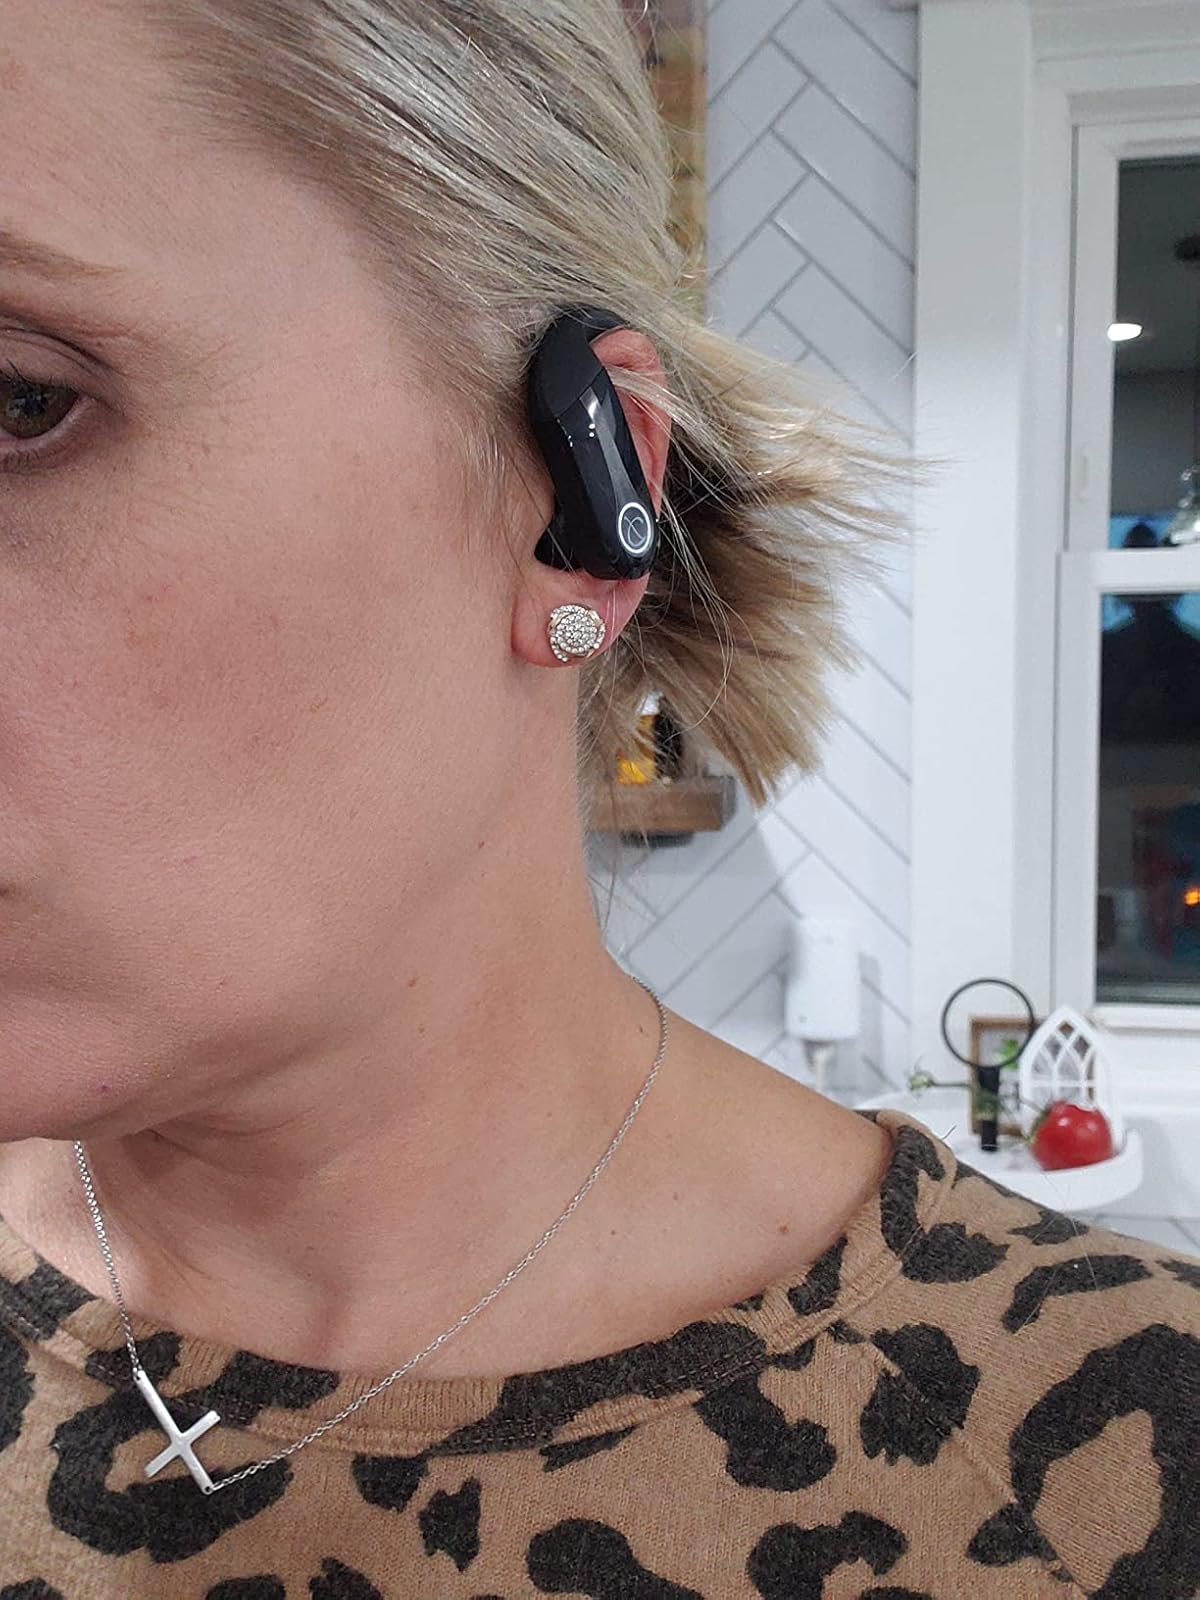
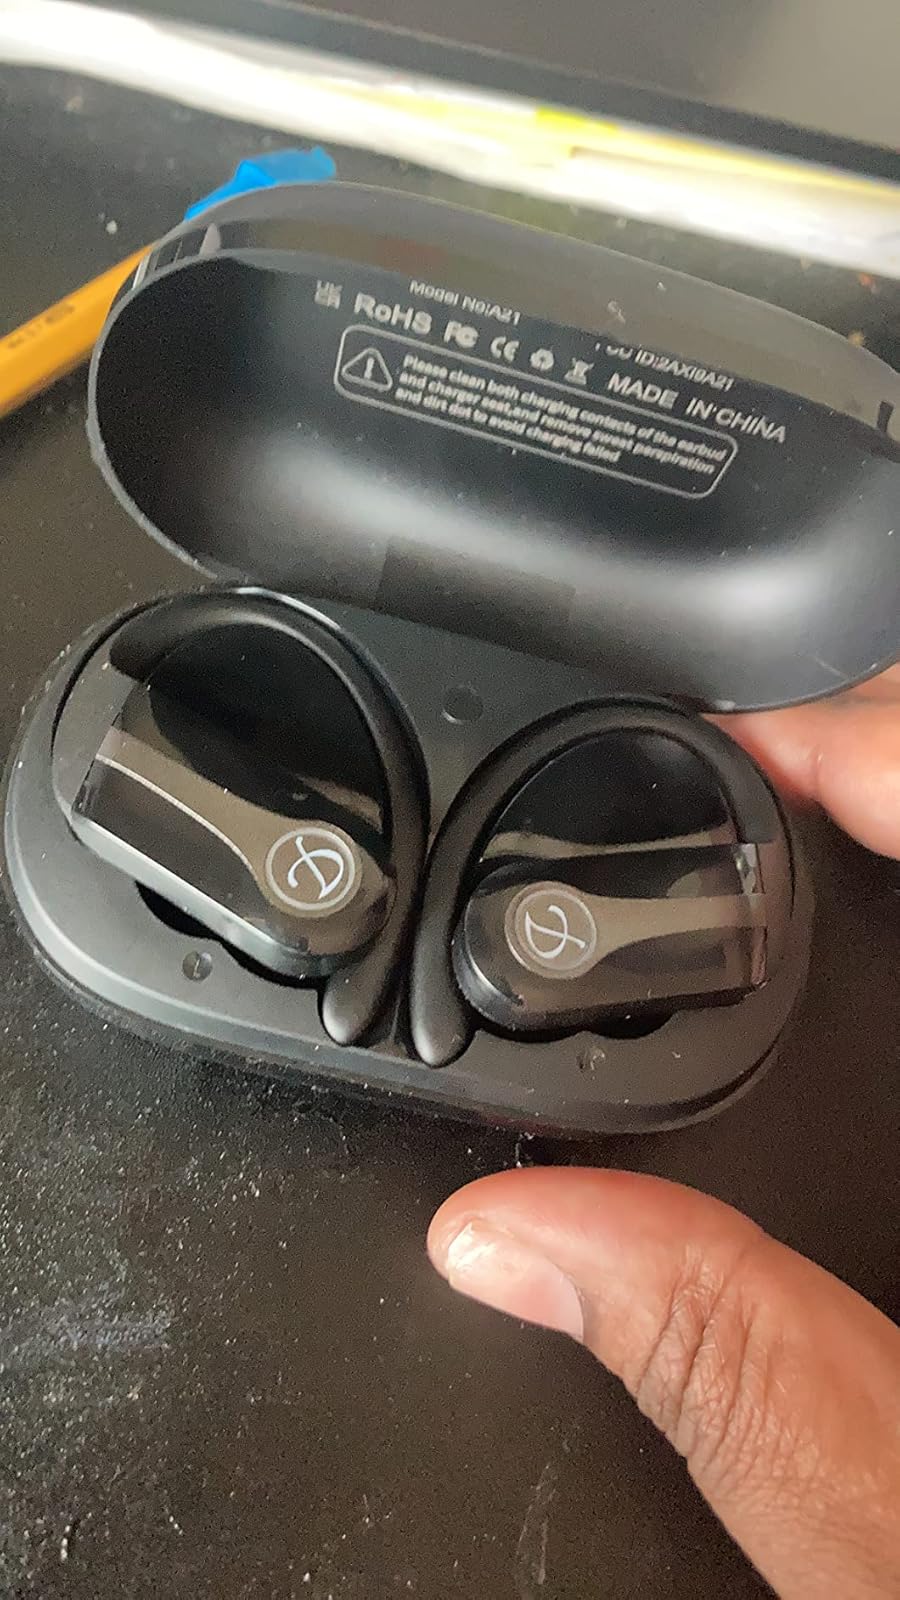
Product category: earbuds
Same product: yes